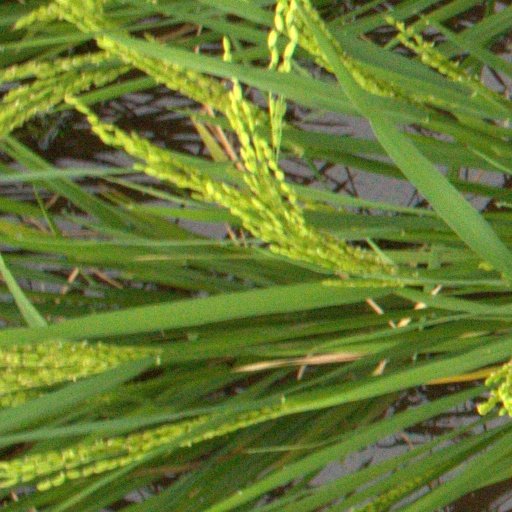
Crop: rice